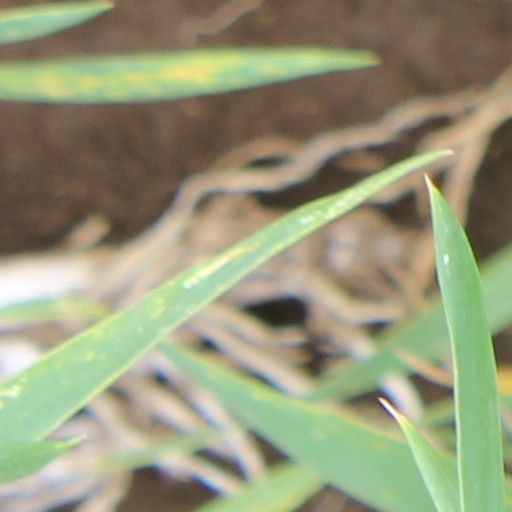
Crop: wheat